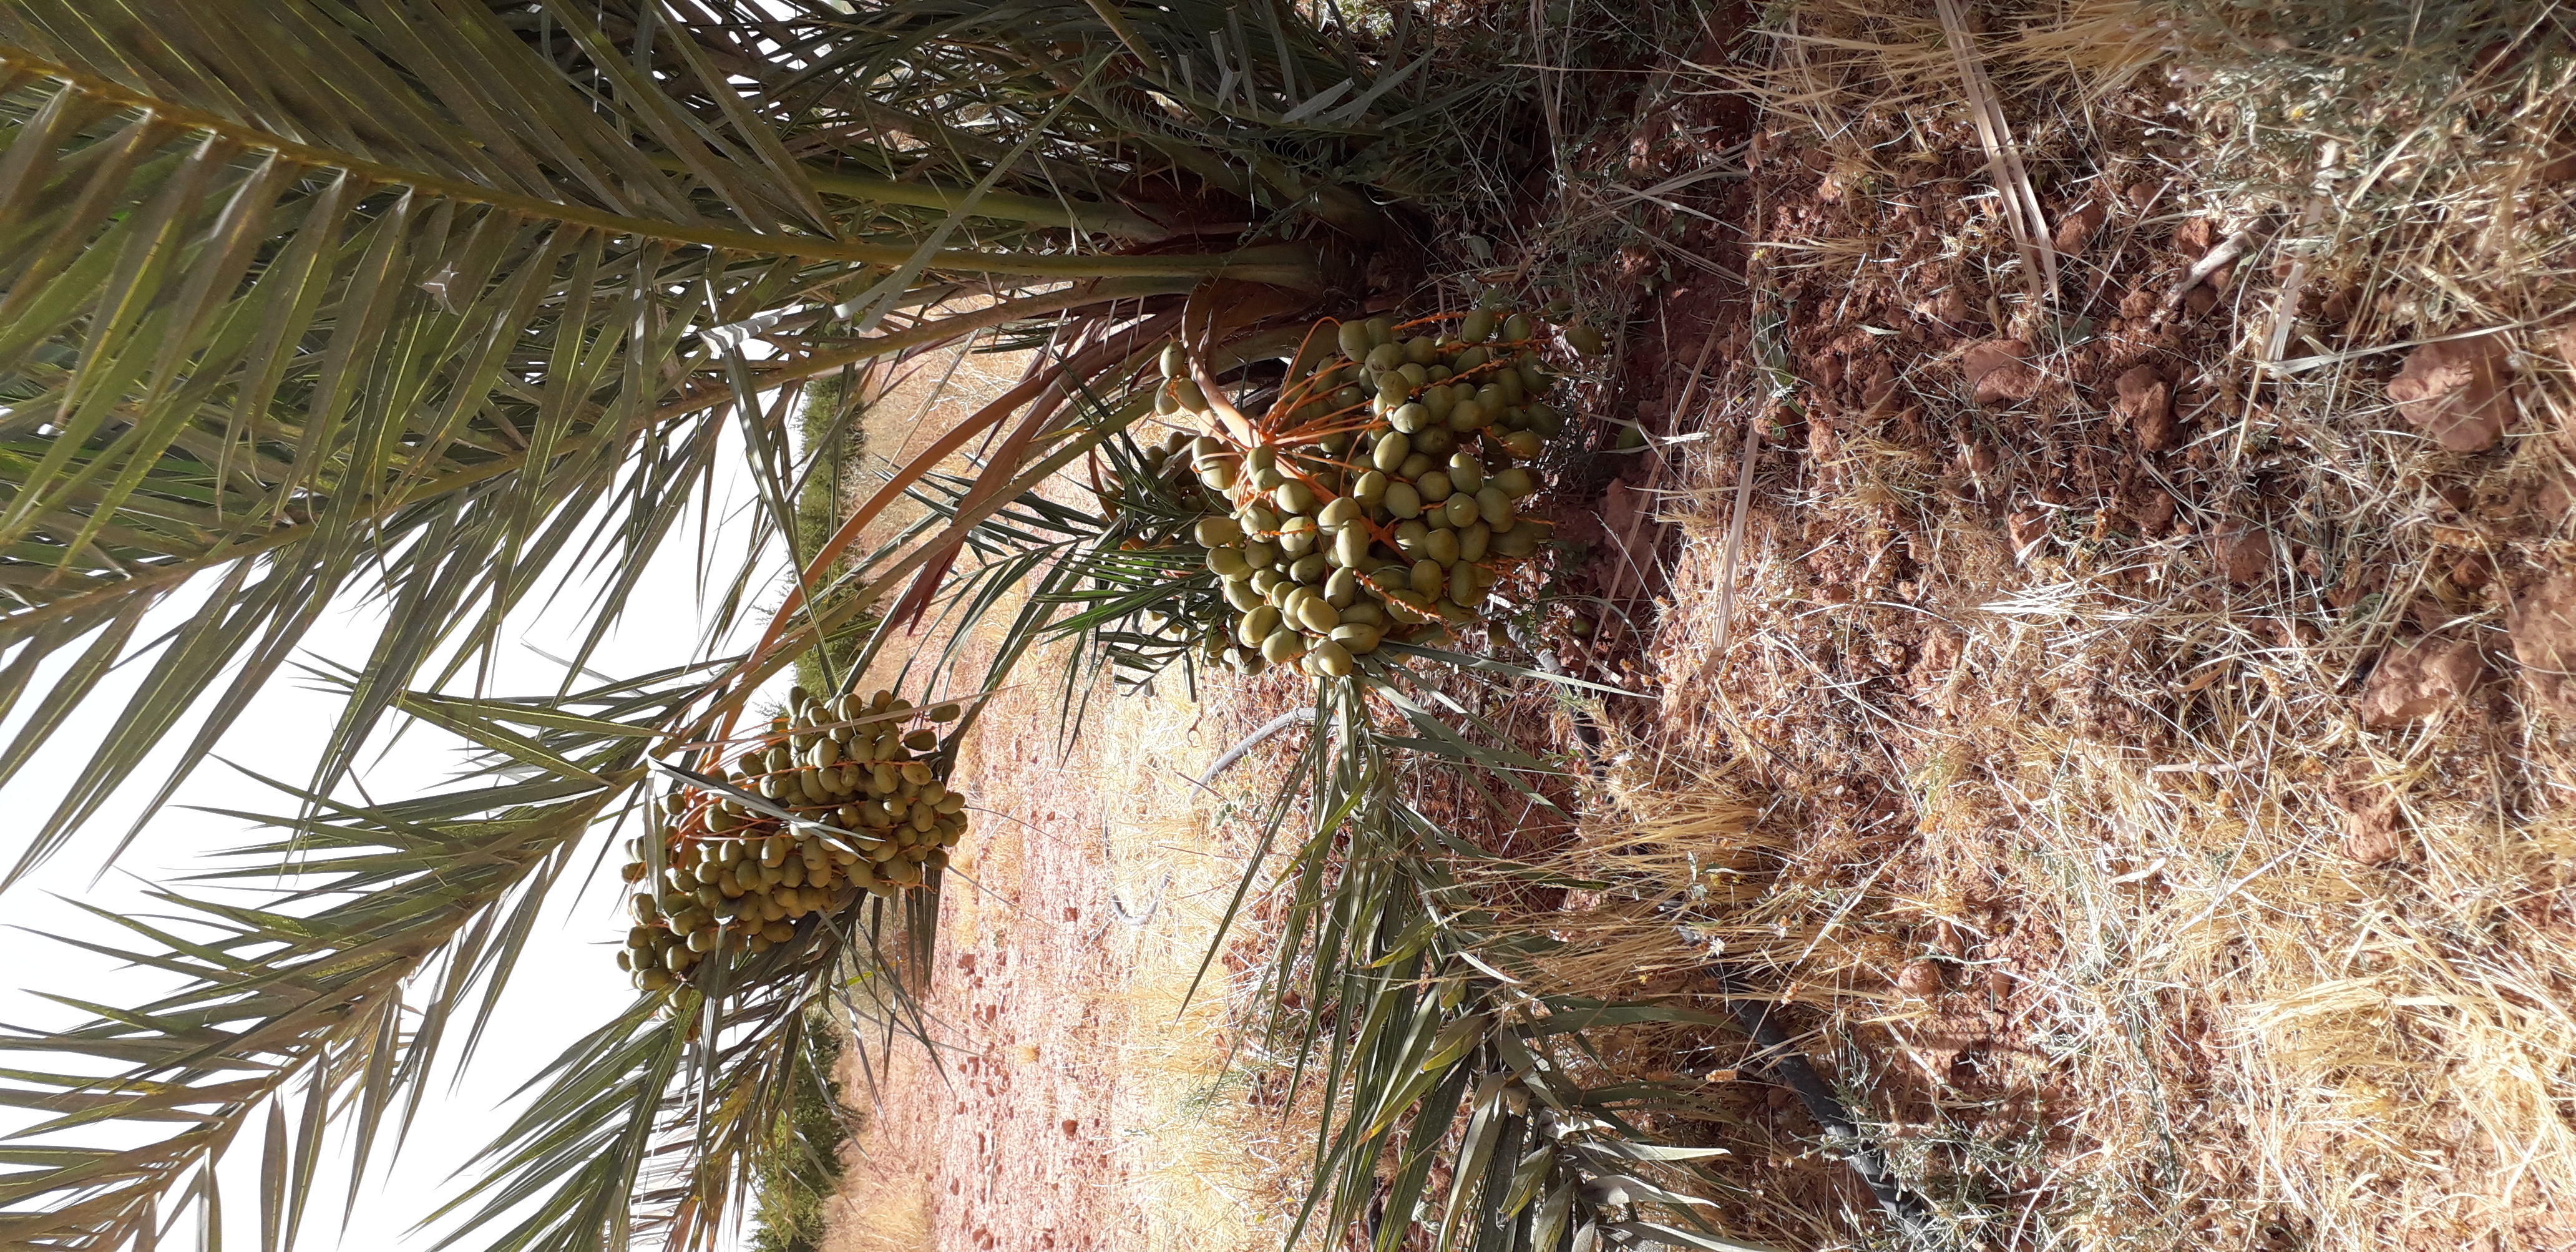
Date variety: Boufagous